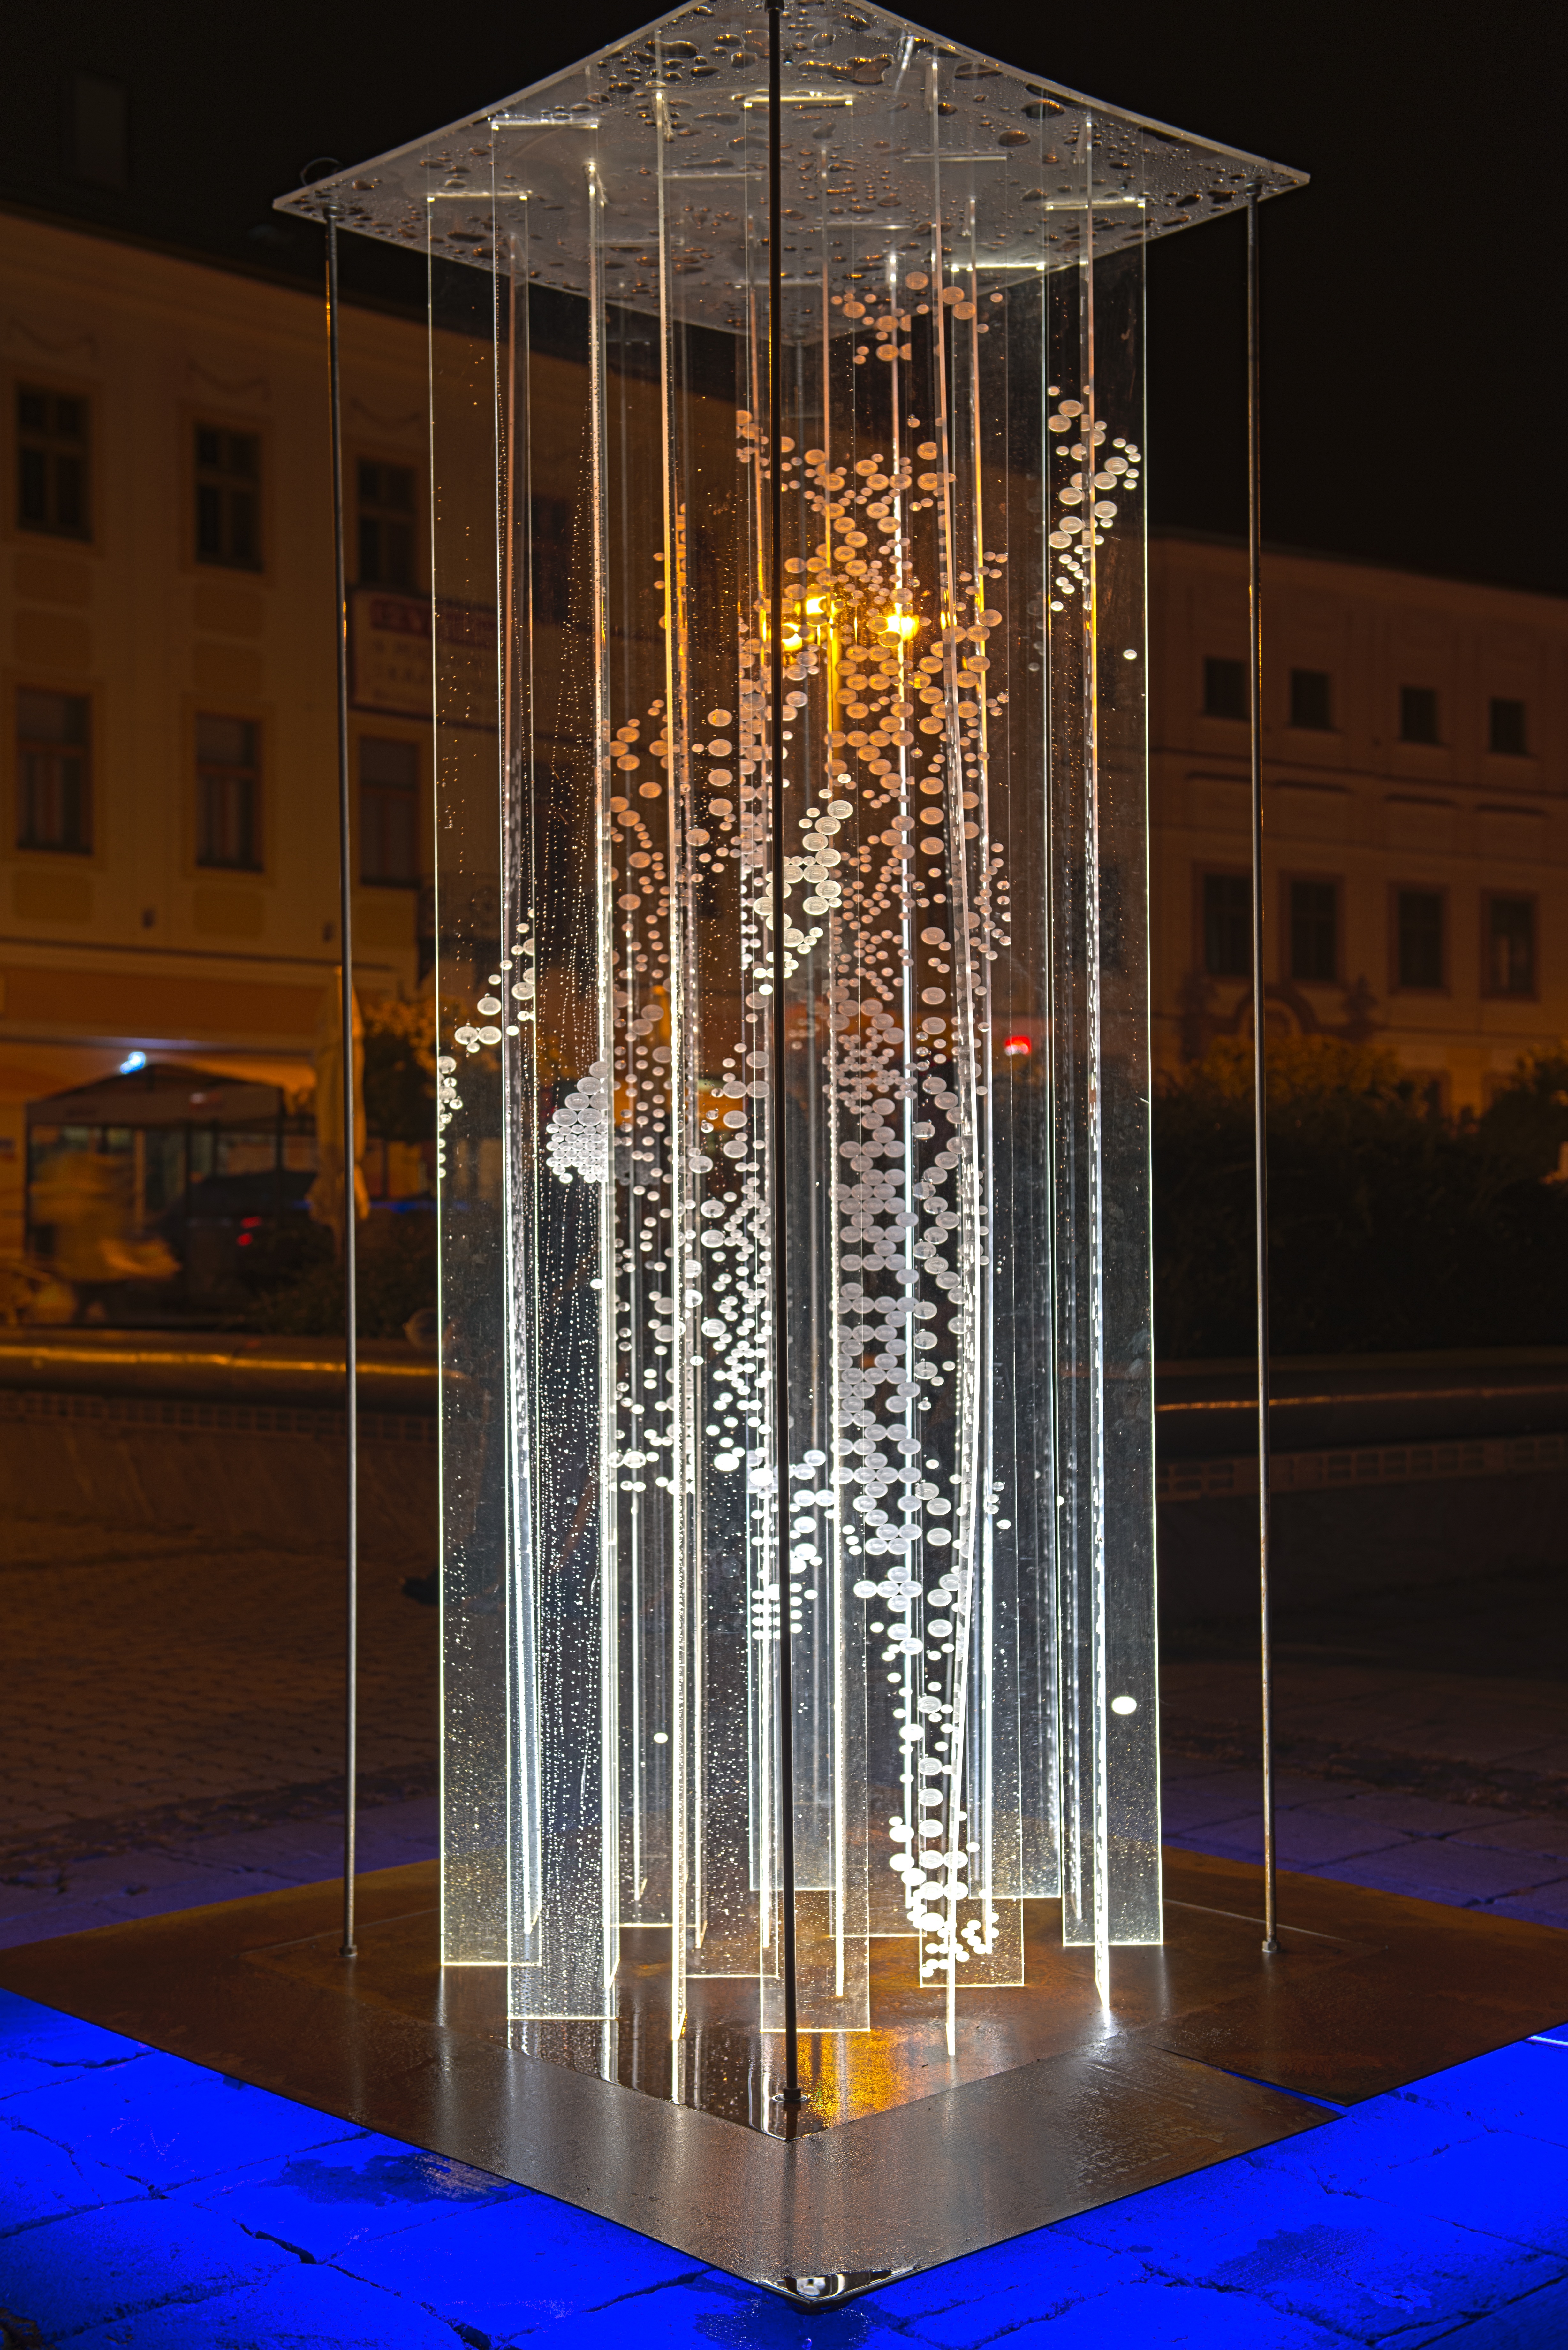
light, night, city, dark, lighting, art, design, buildings, light fixture, chandelier, slovakia, banska bystrica, light expo